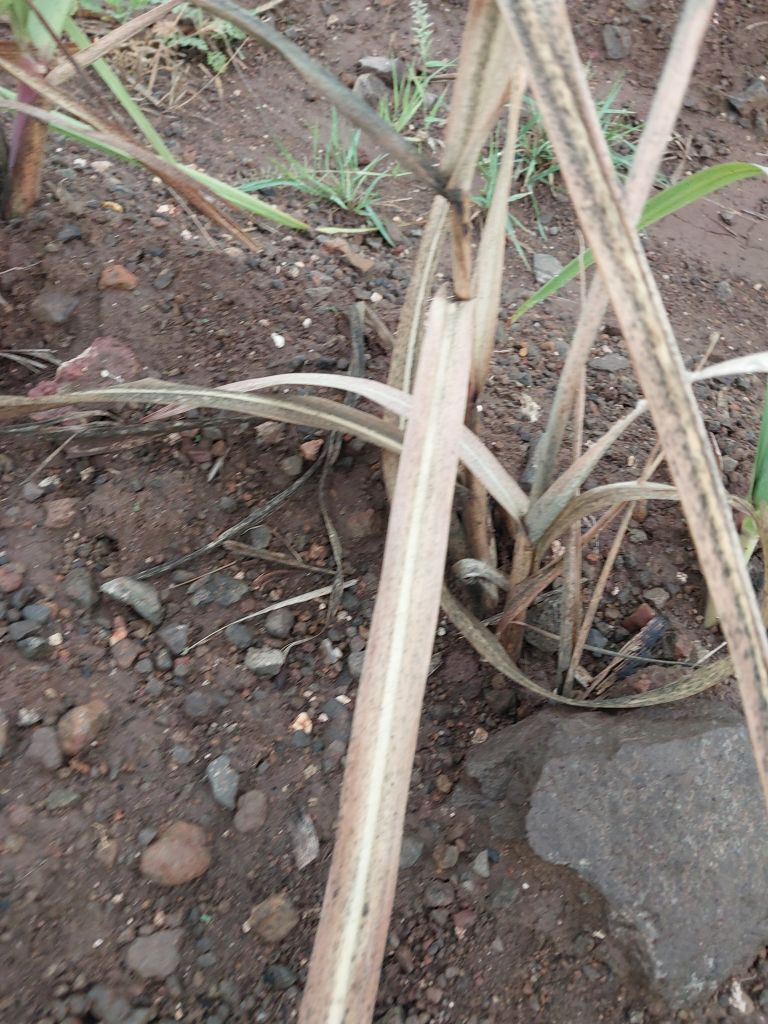
Label: Sett Rot